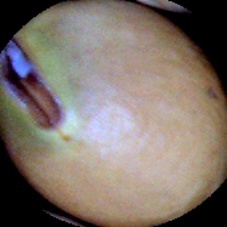
Label: Immature